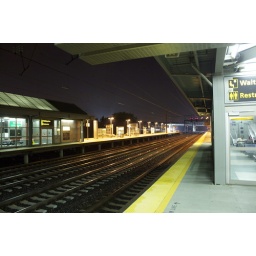
My plane flew in 7 hours late and the Jersey train station was a bit sparse.